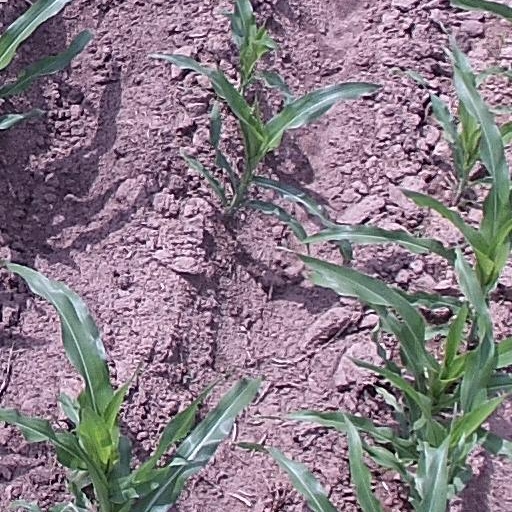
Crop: maize; corn